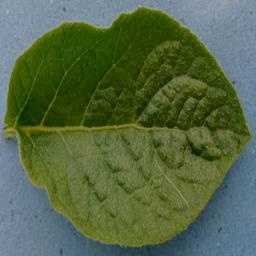
Etiqueta: Sana